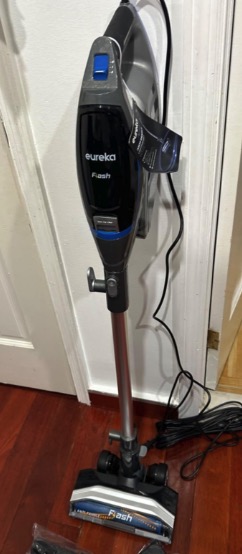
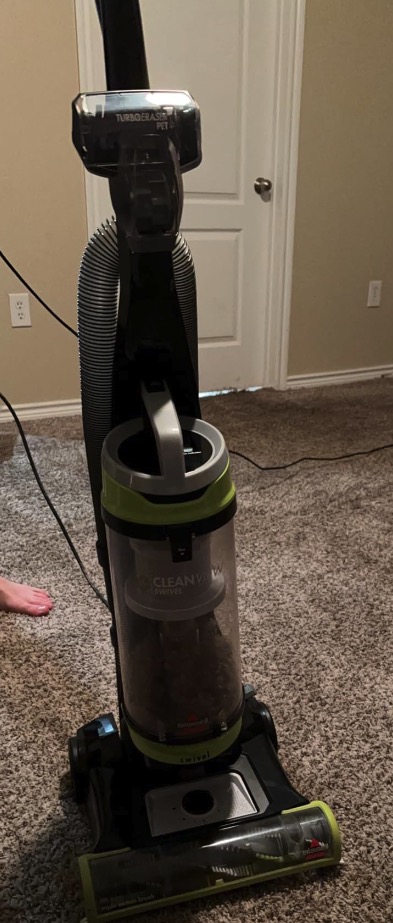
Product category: items_vacuum
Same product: no